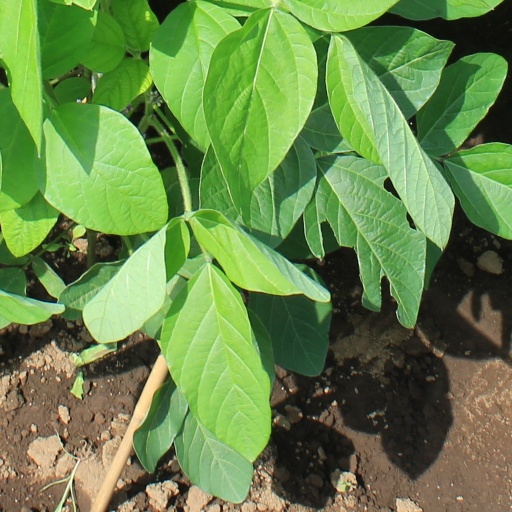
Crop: soybean